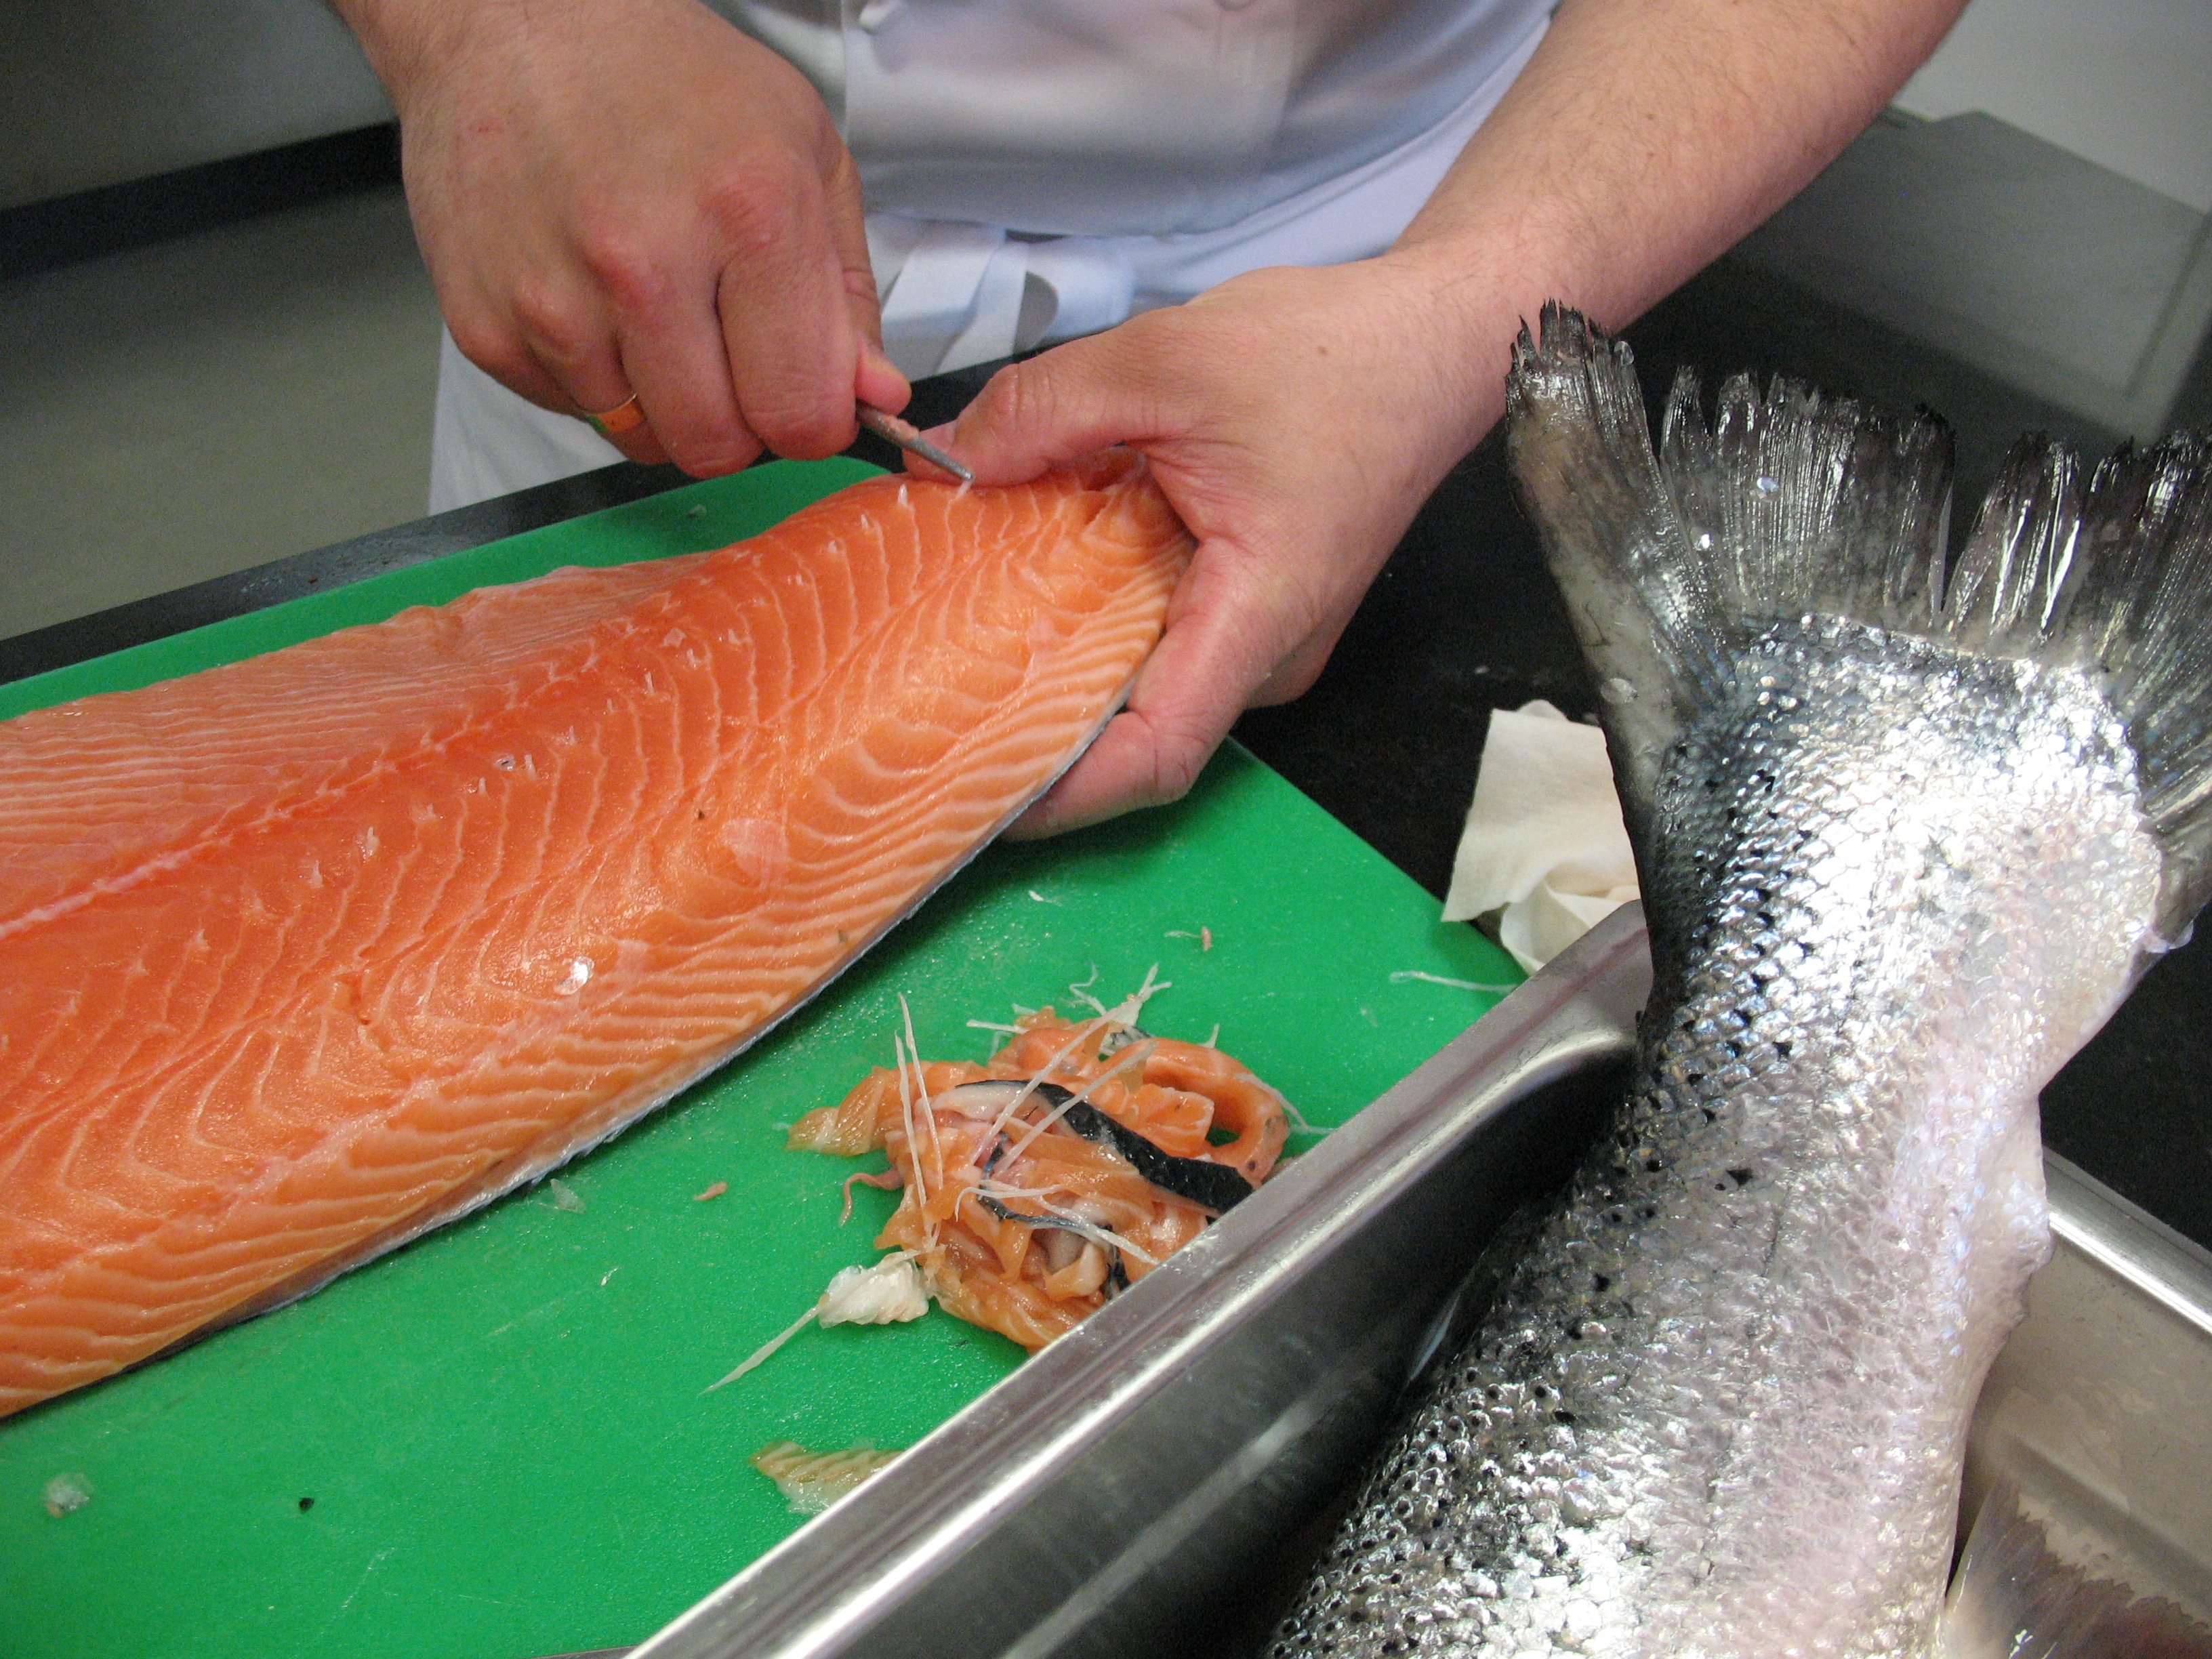
fish, cook, vertebrate, salmon, norway, sea fish